Dennos Museum Center

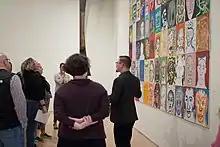
Adult tour at the Dennos Museum

The museum is led by executive director Craig Hadley, former curator of the art museum at DePauw University in Indiana, who took the reins in late 2019. Hadley succeeded Eugene Jenneman, the museum's founding executive director, who was hired by the college in 1988 to help finalize the museum's design and construction and oversaw several major expansions during his 27-year tenure.